692

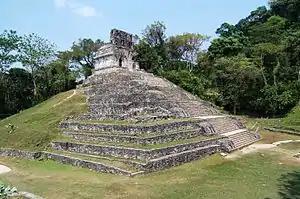
The Temple of the Cross at Palenque (Mexico)

Year 692 (DCXCII) was a leap year starting on Monday of the Julian calendar. The denomination 692 for this year has been used since the early medieval period, when the Anno Domini calendar era became the prevalent method in Europe for naming years.